Liverpool

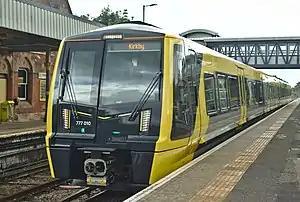
A Class 777 train operated by Merseyrail

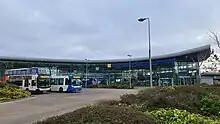
Liverpool South Parkway, a bus & rail interchange serving south Liverpool & Liverpool John Lennon Airport

Liverpool's historic position as one of the most important trading ports in the world has meant that over time many grand buildings have been constructed in the city as headquarters for shipping firms, insurance companies, banks and other large firms. The great wealth this brought then allowed for the development of grand civic buildings, which were designed to allow the local administrators to 'run the city with pride'.